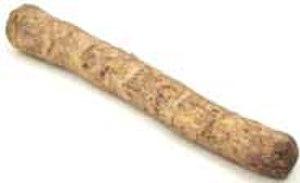
Le Raifort est une plante herbacée vivace de la famille des Brassicacées, sous-famille des Brassicoideae, cultivée pour sa racine à usage condimentaire.